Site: brandenburg
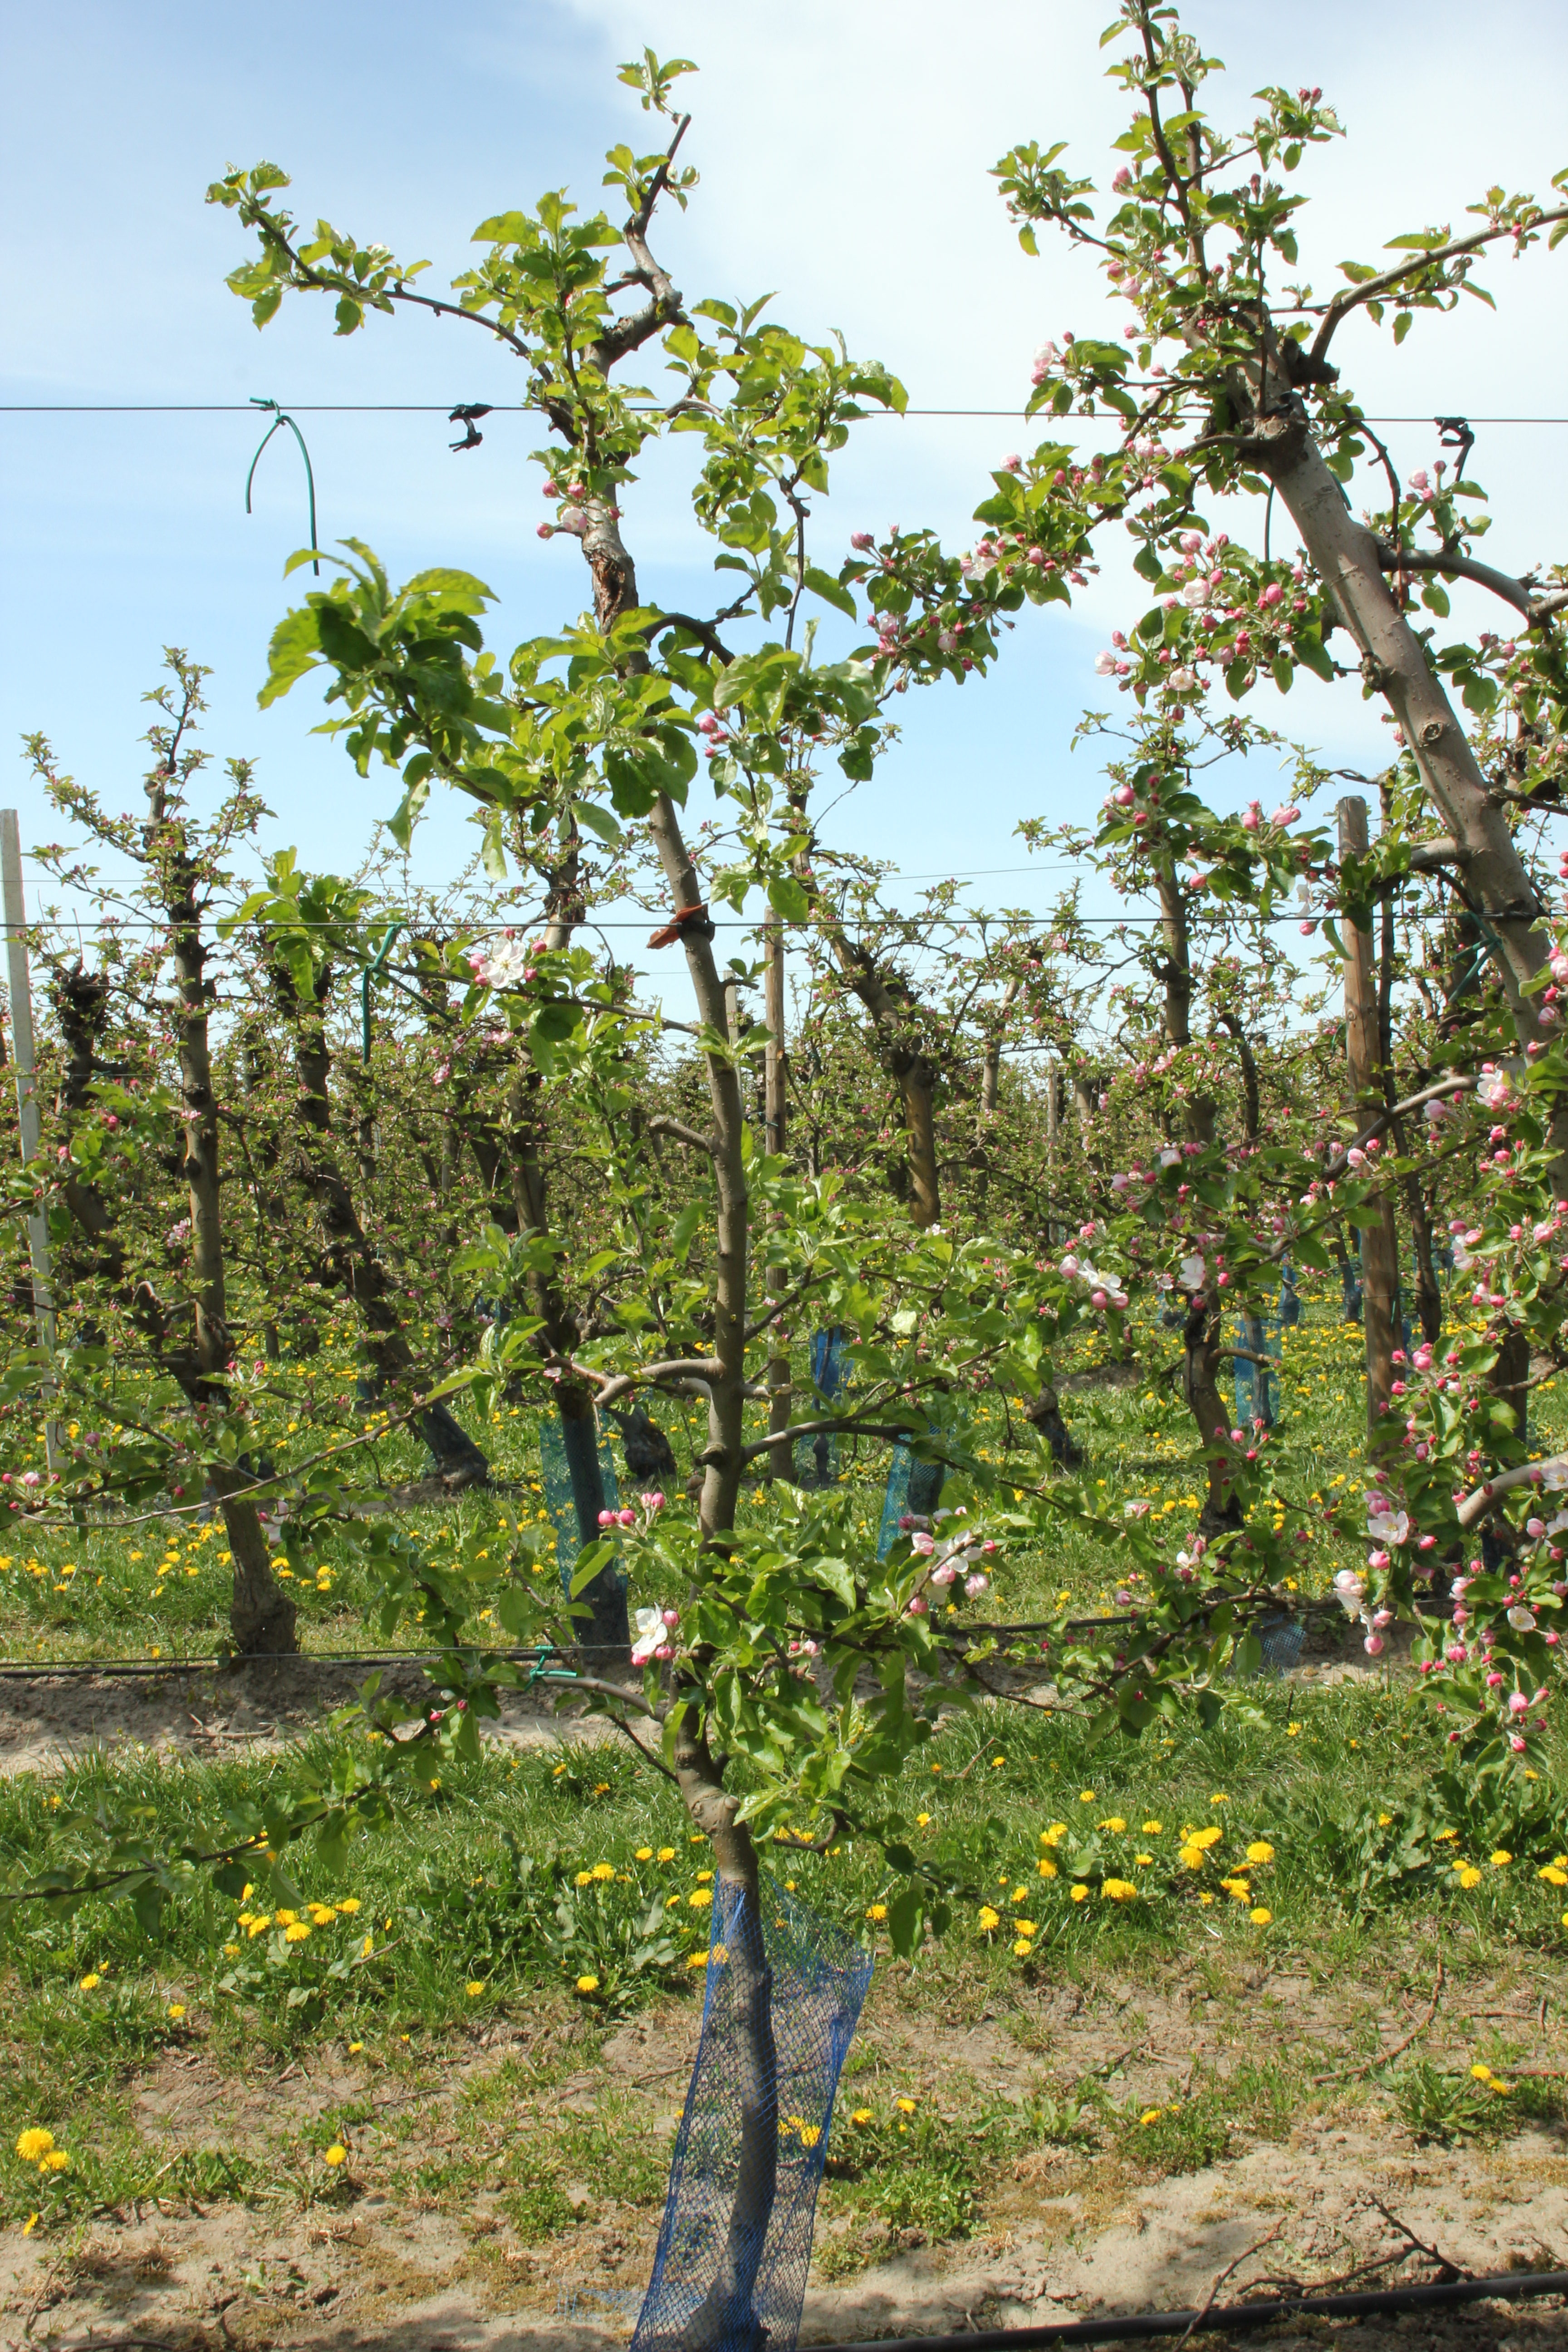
Growth stage (BBCH 57): Inflorescence emergence